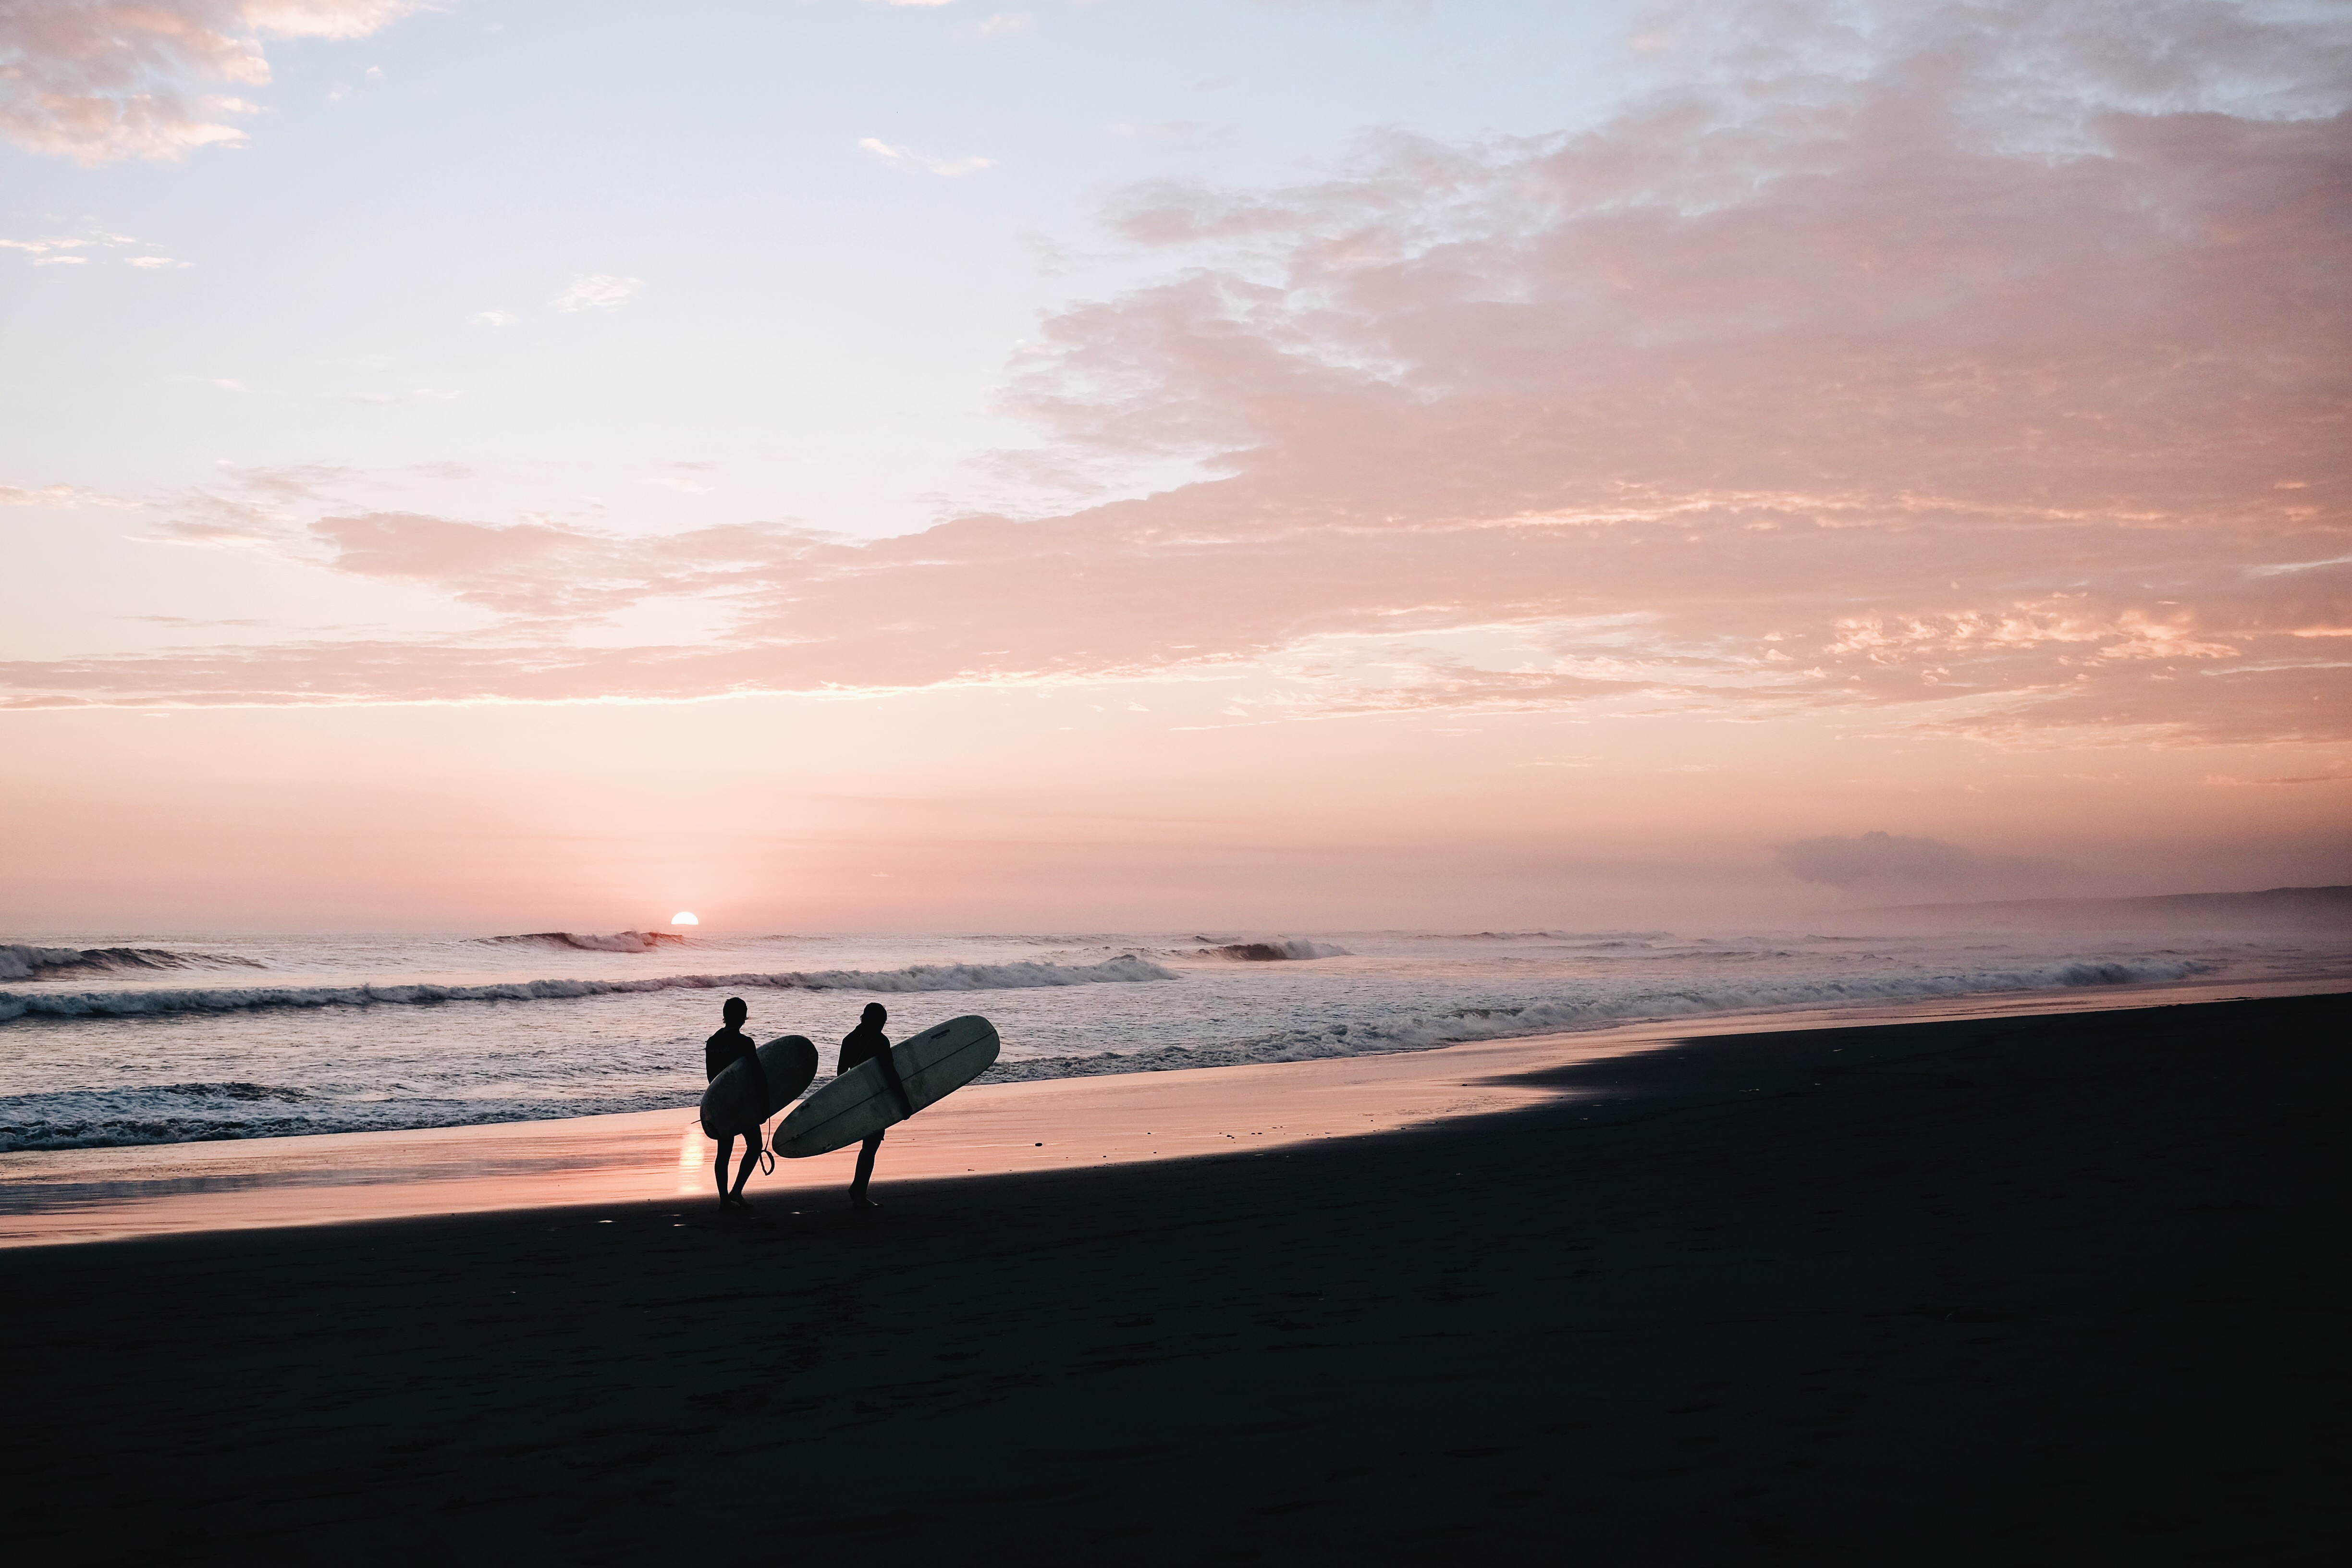
beach, sea, coast, water, sand, ocean, horizon, cloud, people, sky, sun, sunrise, sunset, sunlight, morning, shore, wave, dawn, seaside, dusk, evening, seascape, surfboard, bay, leisure, seashore, body of water, outdoors, waves, clouds, surfers, wind wave, surboarders